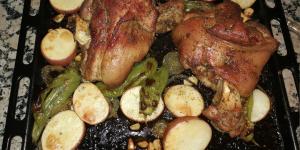
codillo al horno con patatas y cebolla